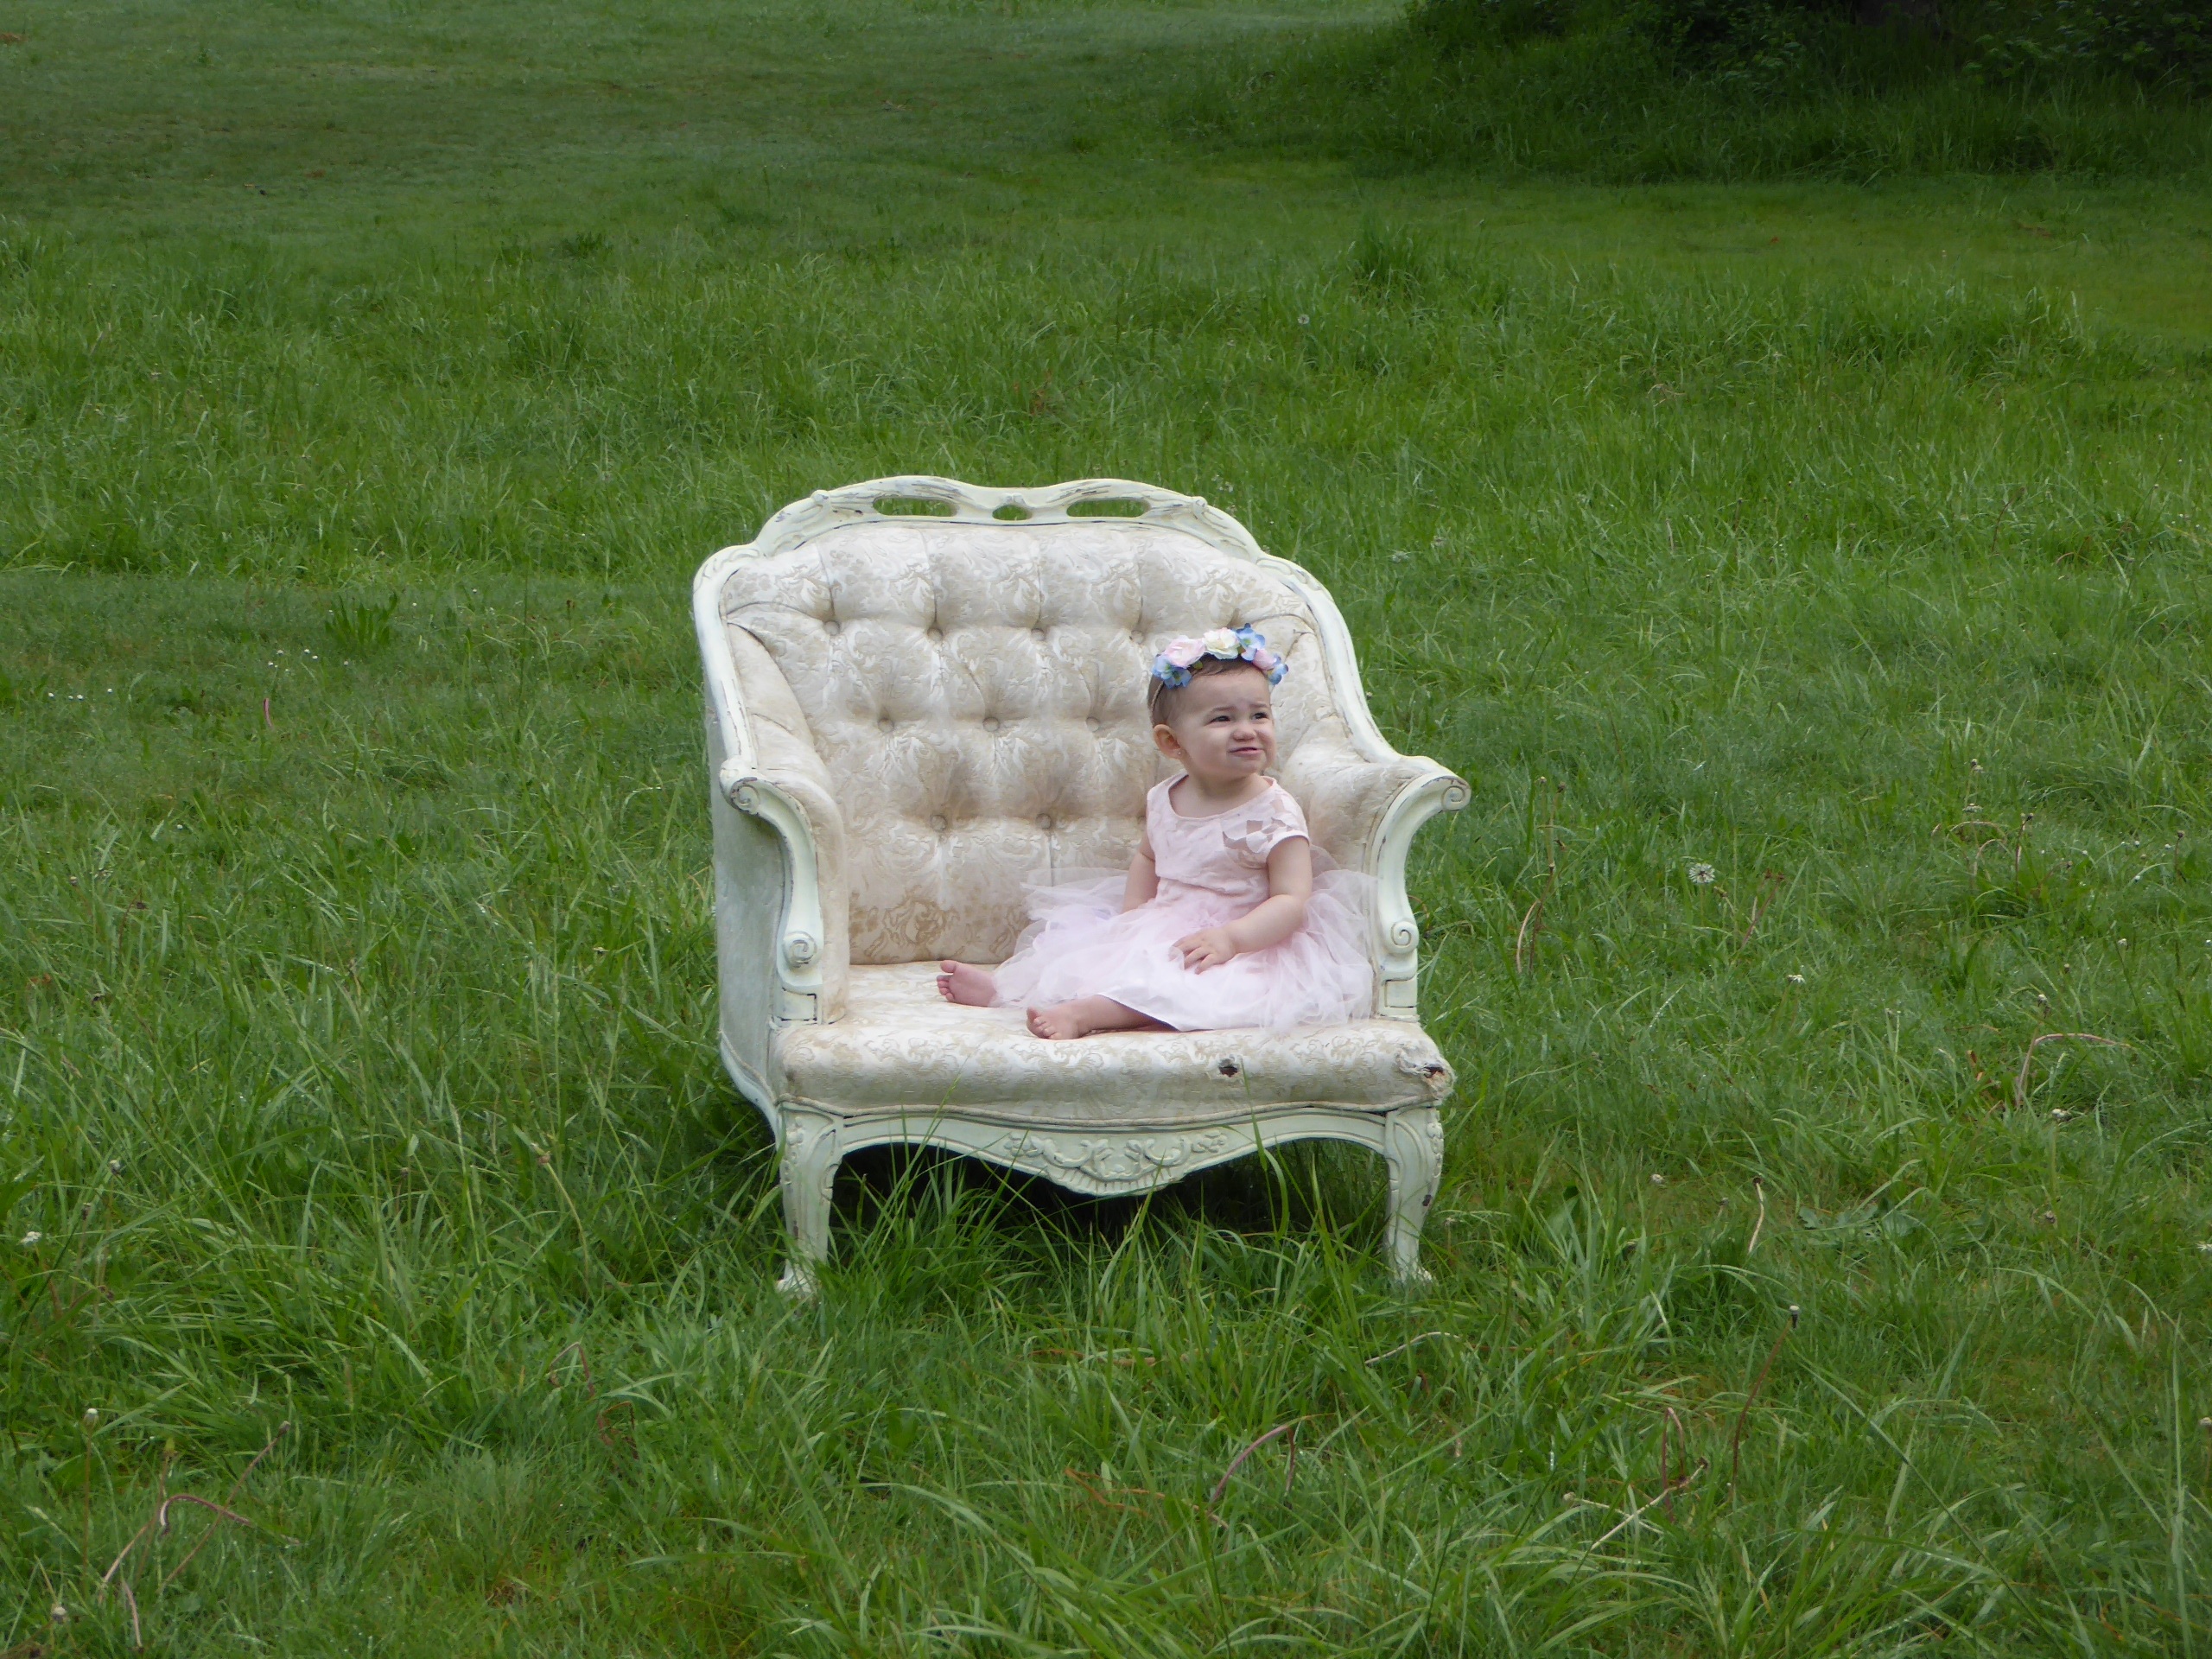
grass, girl, white, lawn, meadow, chair, kid, cute, statue, portrait, young, green, sitting, child, furniture, baby, sculpture, infant, human positions